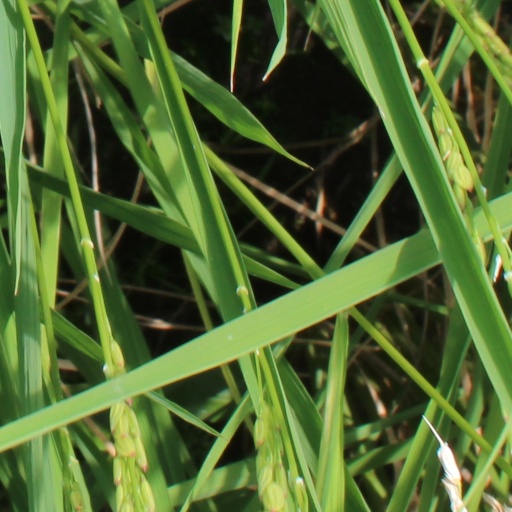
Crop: rice